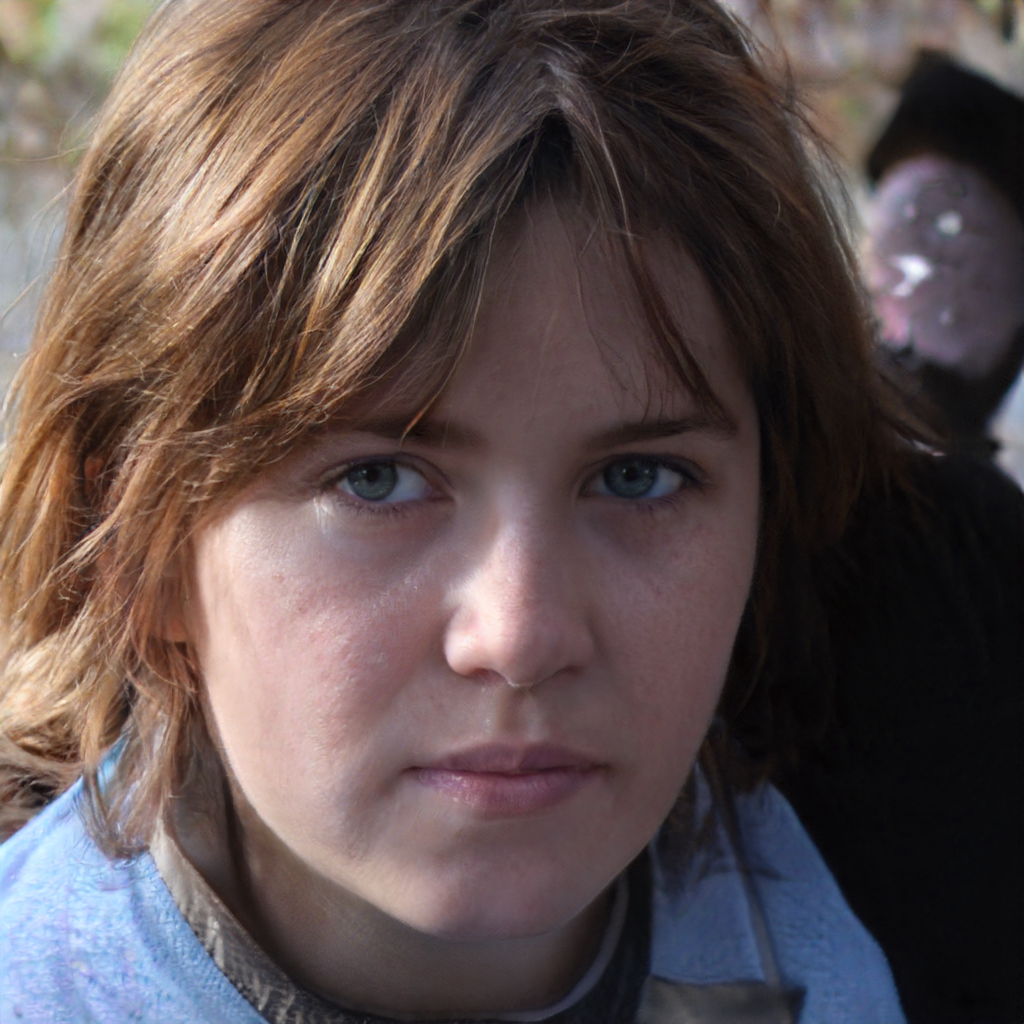
Gender: Female